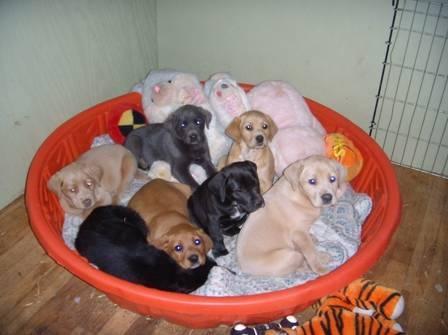
dog